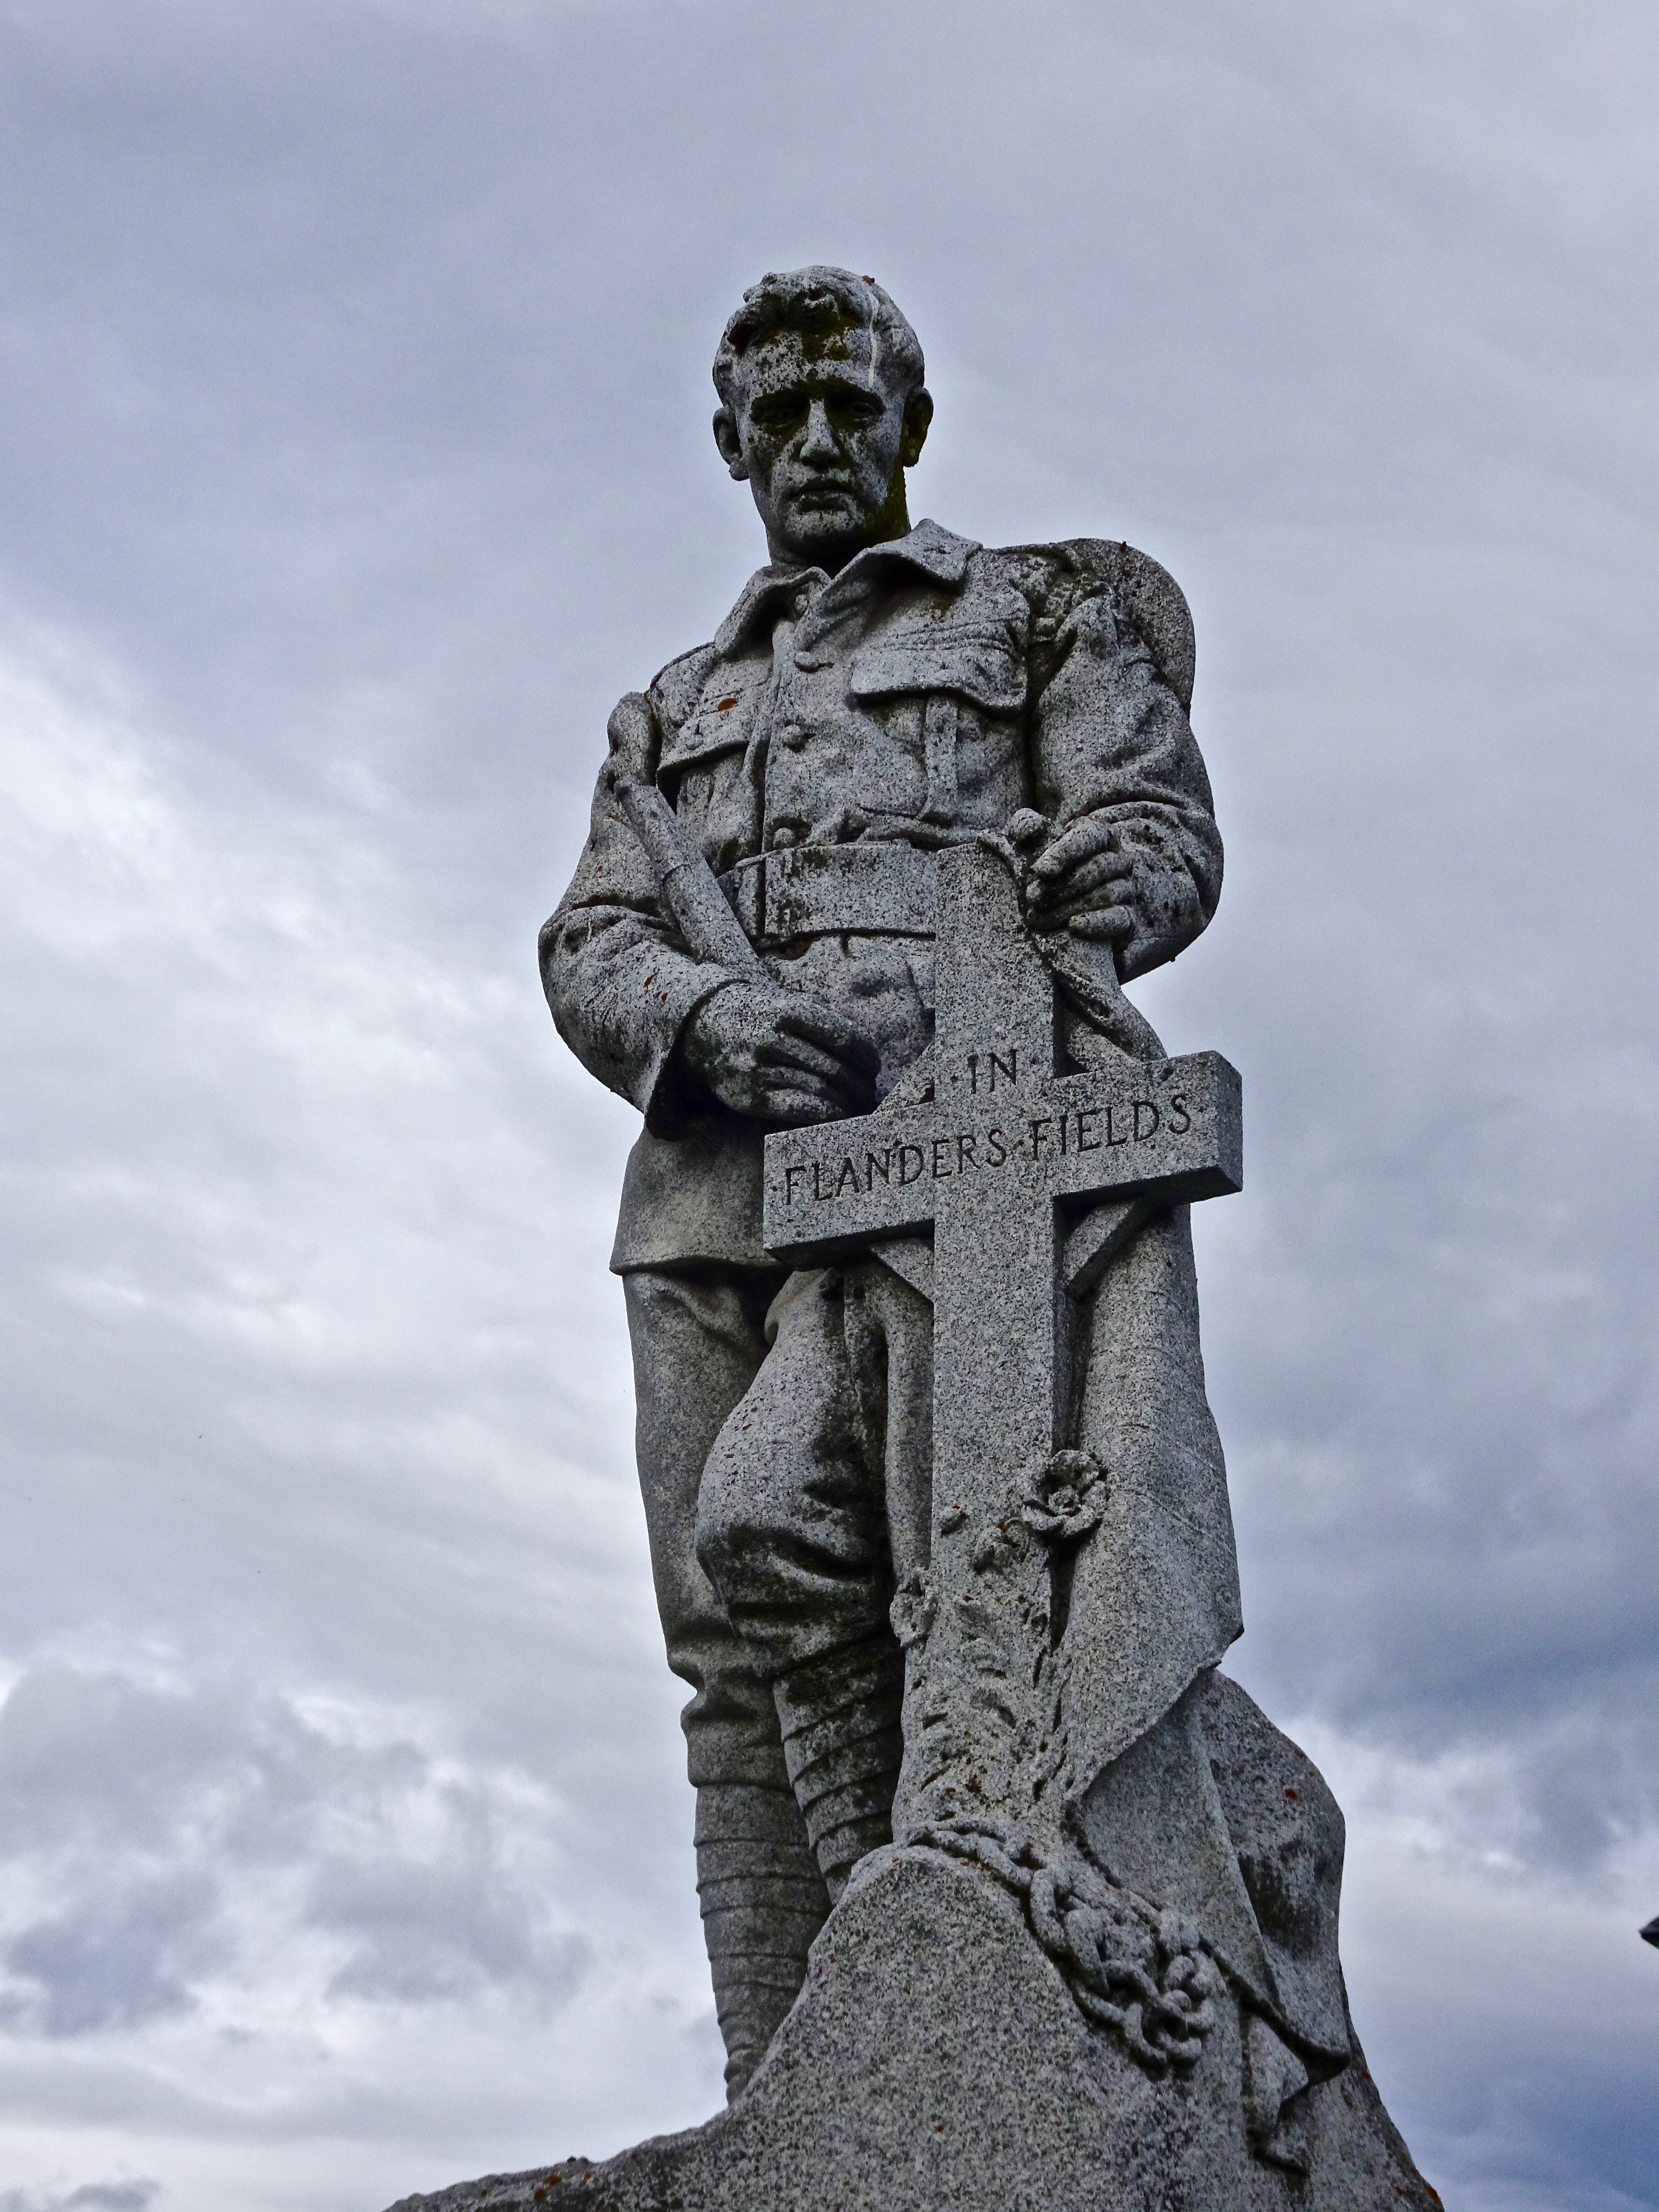
snow, winter, monument, statue, landmark, artwork, sculpture, memorial, art, temple, canada, ancient history, ferny